Lauderdale Road Spanish & Portuguese Synagogue

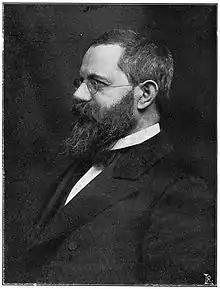
Haham Rabbi Moses Gaster, a former leader of the community

Lauderdale Road also played a key role in both the emergence of Zionism in the United Kingdom and the worldwide effort to compile Sephardi heritage. At the turn of the century the Sephardi community was led by Haham Rabbi Moses Gaster, from 1887 to 1917, who played a major role in the promotion of Zionism in the British Jewish community. The first meeting to plan the Balfour Declaration was held in the home of Haham Rabbi Gaster.